I Walked with a Zombie

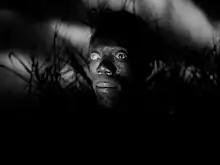
Darby Jones as the zombie-like Carrefour

On a snowy Ottawa day, young nurse Betsy Connell is interviewed to care for the wife of Paul Holland, a sugar plantation owner on Saint Sebastian, a Caribbean island. Although she is told little about the patient, Betsy looks forward to the warmer climate and accepts the job, laughing it off when asked if she believes in witchcraft.